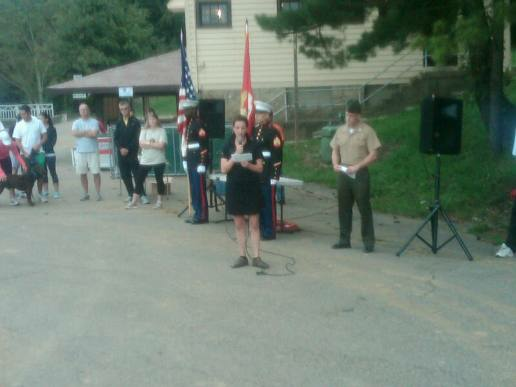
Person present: Yes